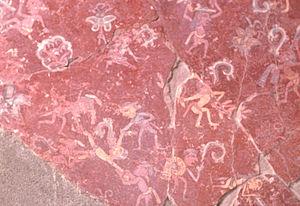
Le Tlalocan est, dans la mythologie aztèque, l'au-delà des individus que le dieu Tlaloc a distingués, c'est-à-dire tous ceux dont le décès est de près ou de loin lié à l'eau. En faisaient partie ceux qui avaient été victimes de noyade, touchés par la foudre ou de maladies que l'on supposait être en rapport avec l'eau, telles que l'hydropisie, la gale, la goutte ou encore les maladies vénériennes. Le Tlalocan était également la destination des enfants sacrifiés à Tlaloc par noyade.